New Sarawak State Legislative Assembly Building

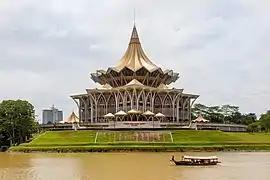

The New Sarawak State Legislative Assembly Building is the current state legislative complex of Sarawak, in Kuching, Malaysia. It houses the Sarawak State Legislative Assembly, where state assemblymen from all over Sarawak meet and preside over debates and passing of laws.